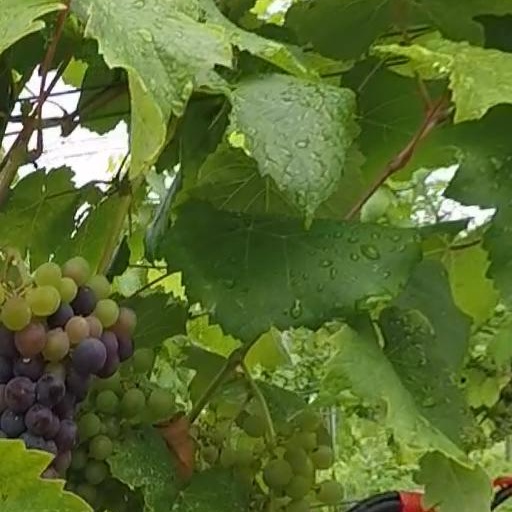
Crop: grape